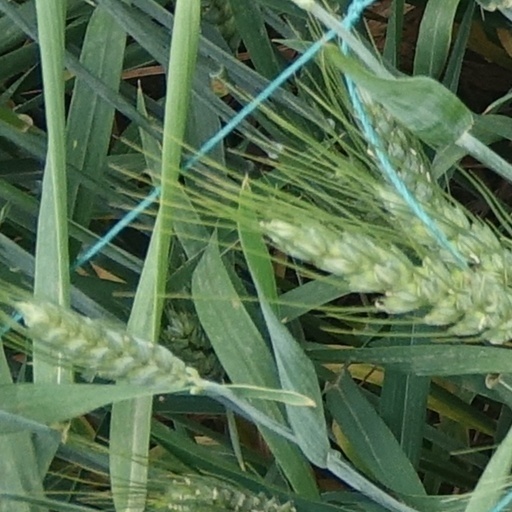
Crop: wheat